Backeljaia gigaxii

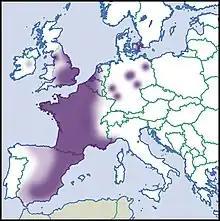
Distribution

This species is known to occur in a number of Western European countries and islands including: